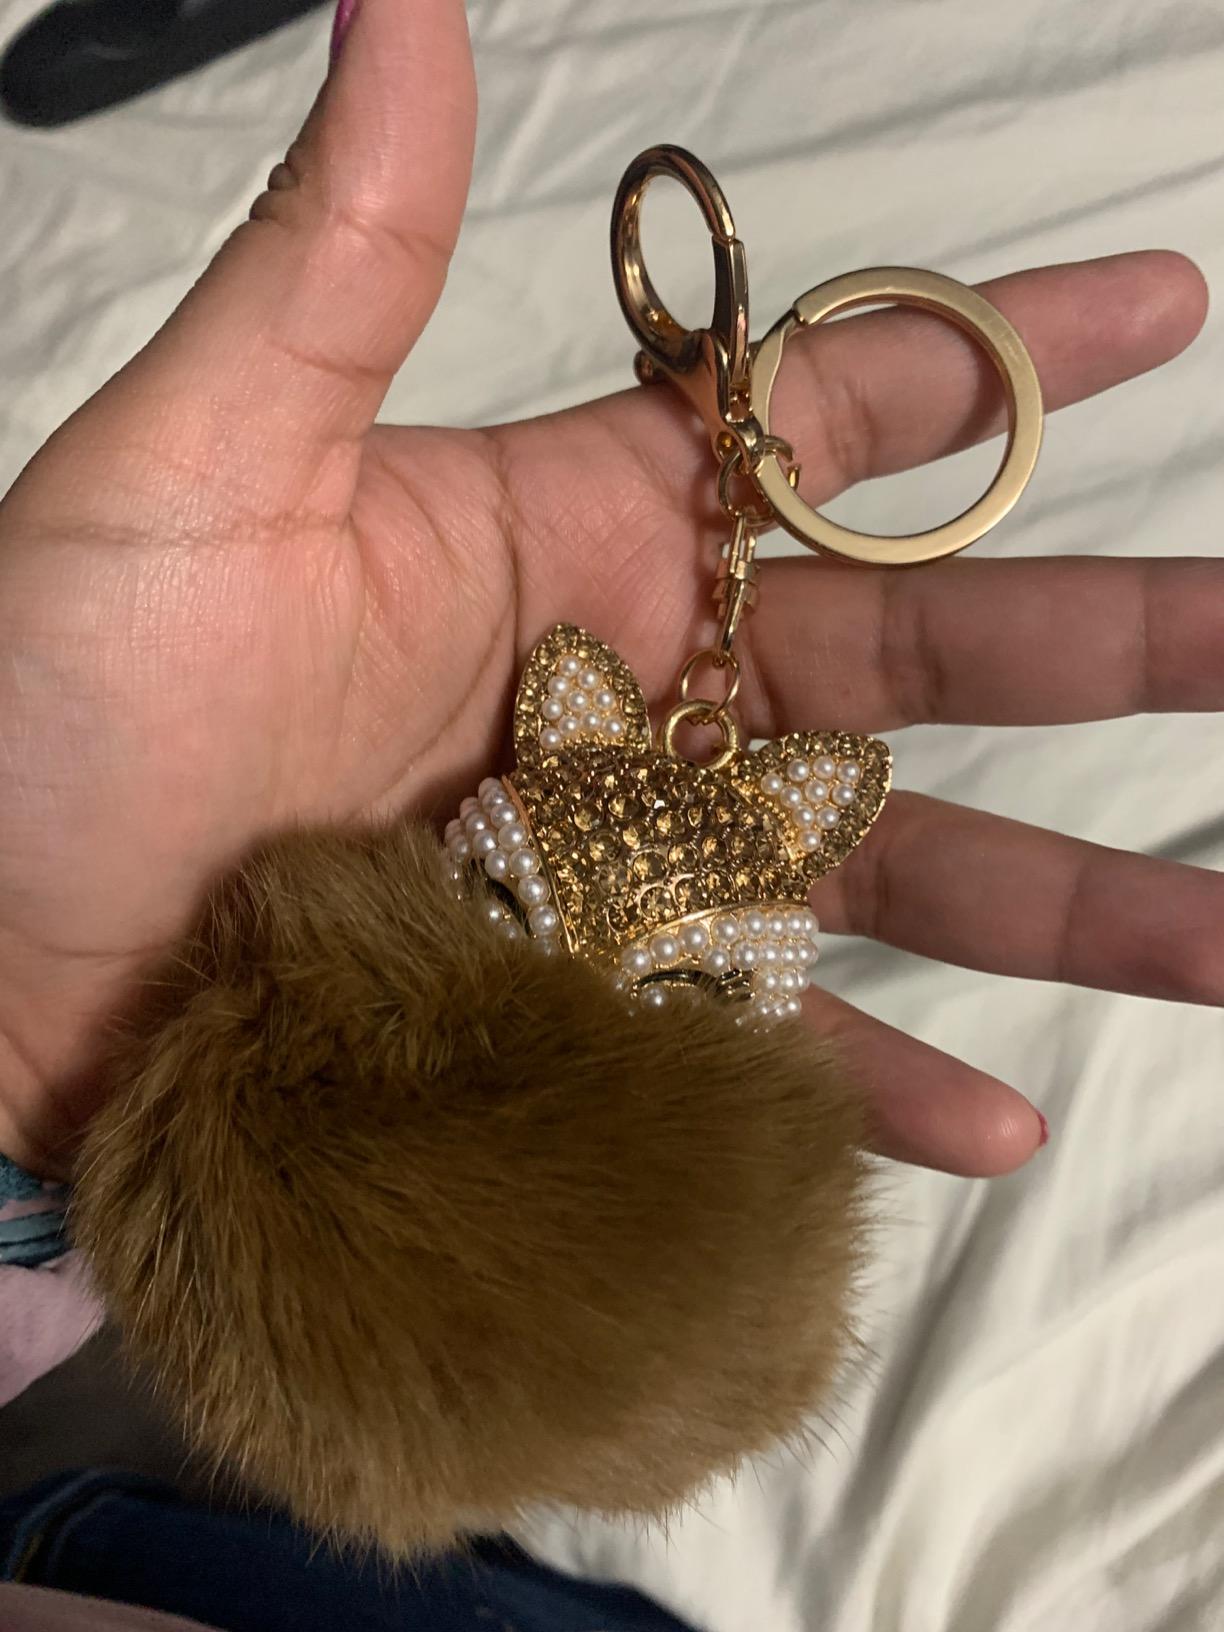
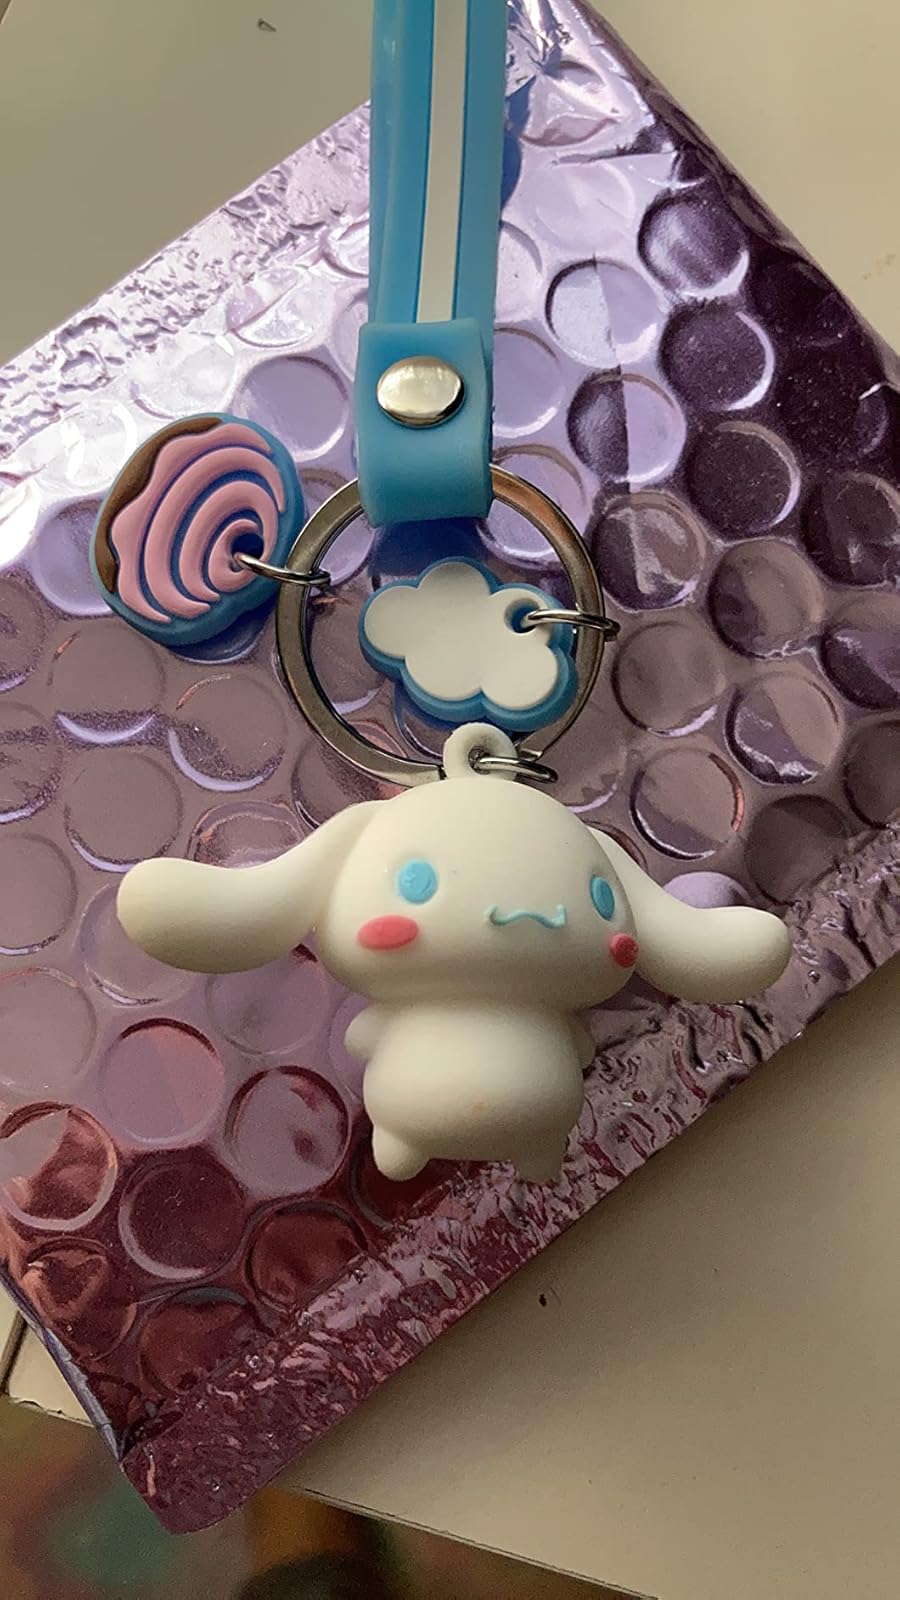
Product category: accessories_keychain
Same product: no